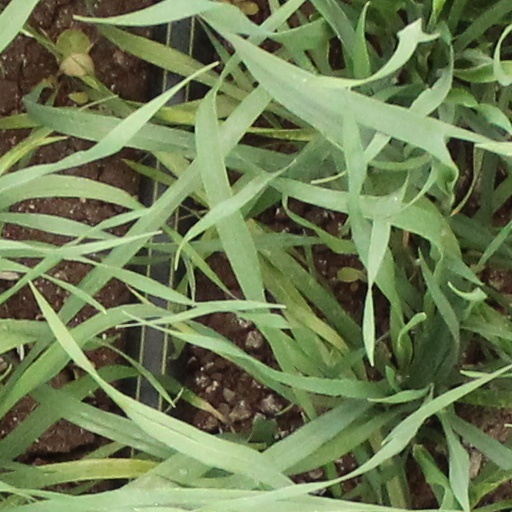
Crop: wheat